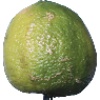
Label: limes